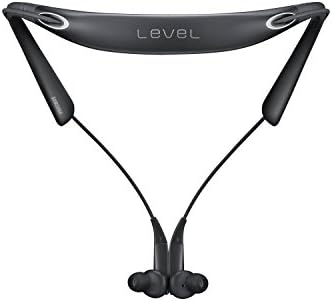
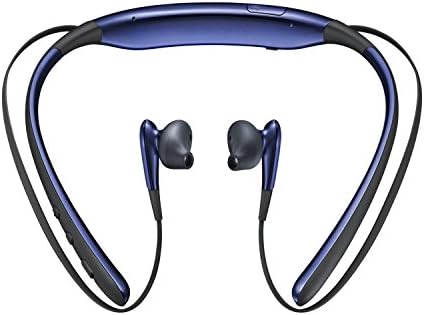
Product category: headphones
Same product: no